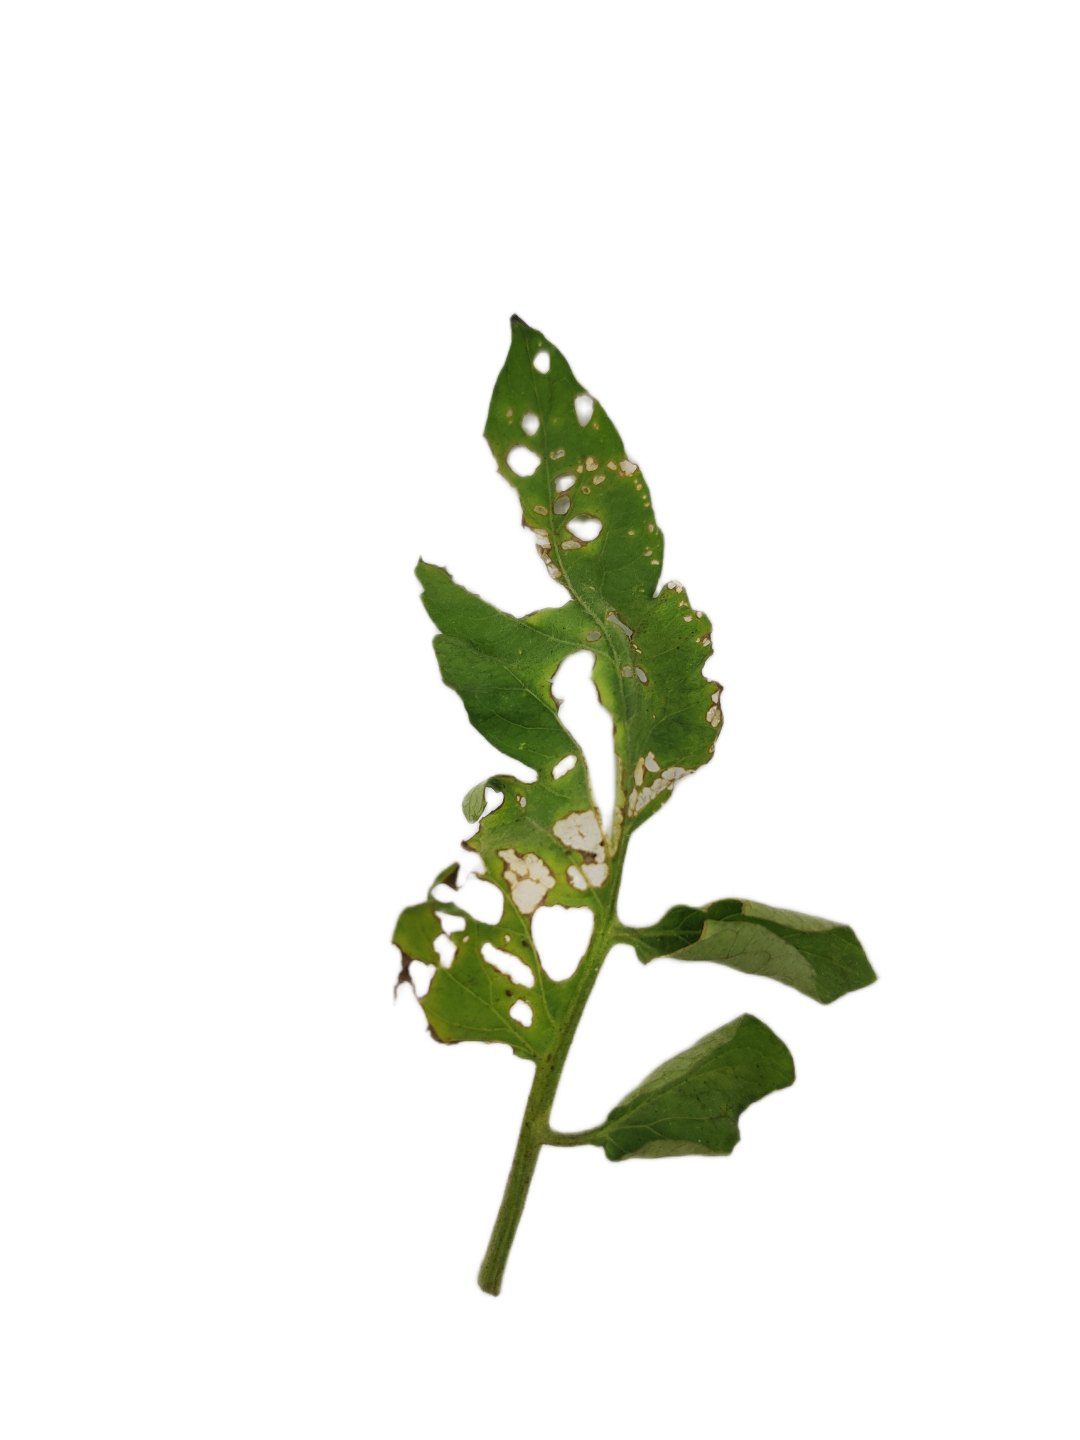
Crop: Tomato
Label: White_spot